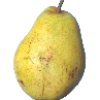
Label: pear_monster